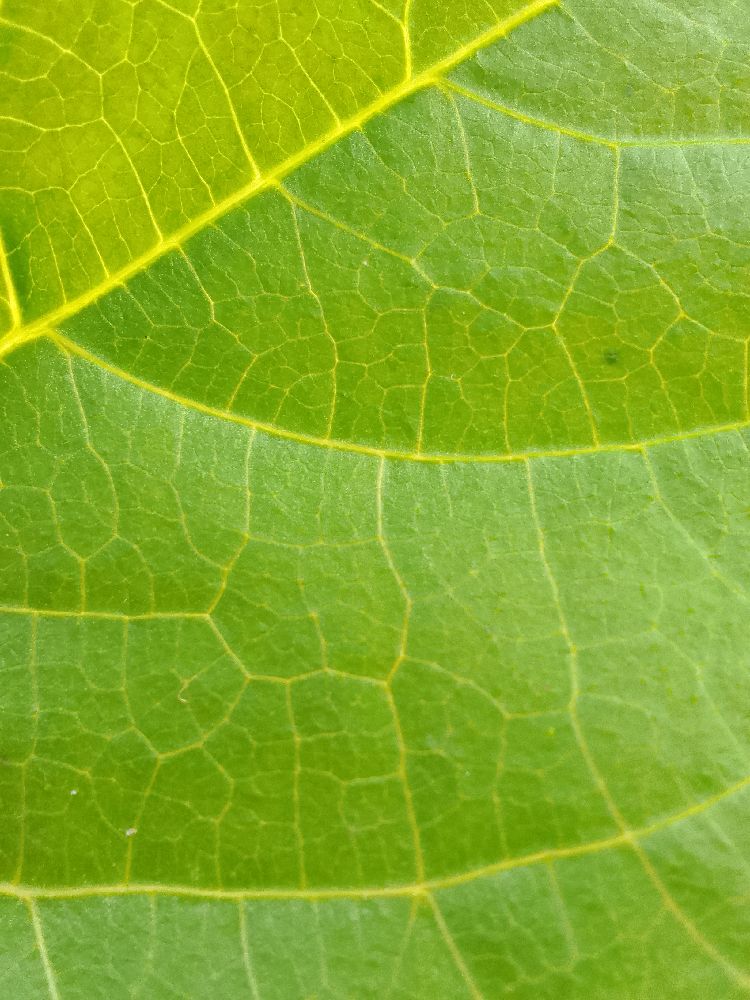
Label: healthy